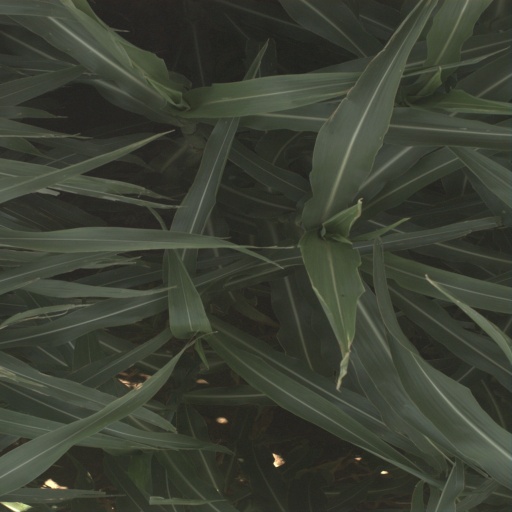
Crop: sorghum